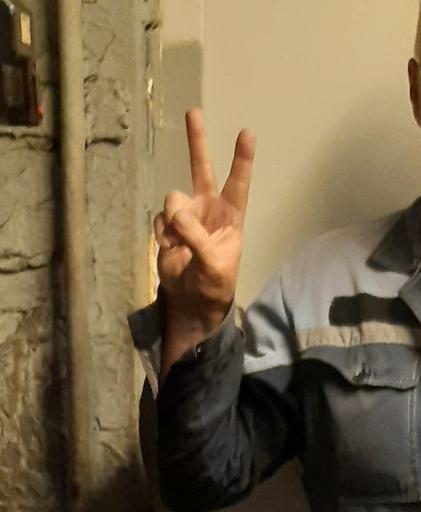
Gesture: peace